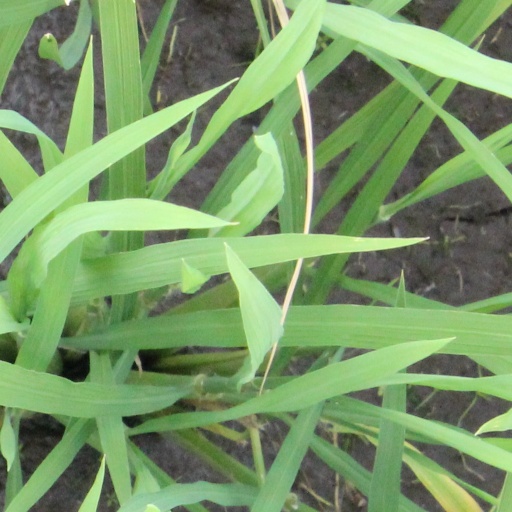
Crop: rice